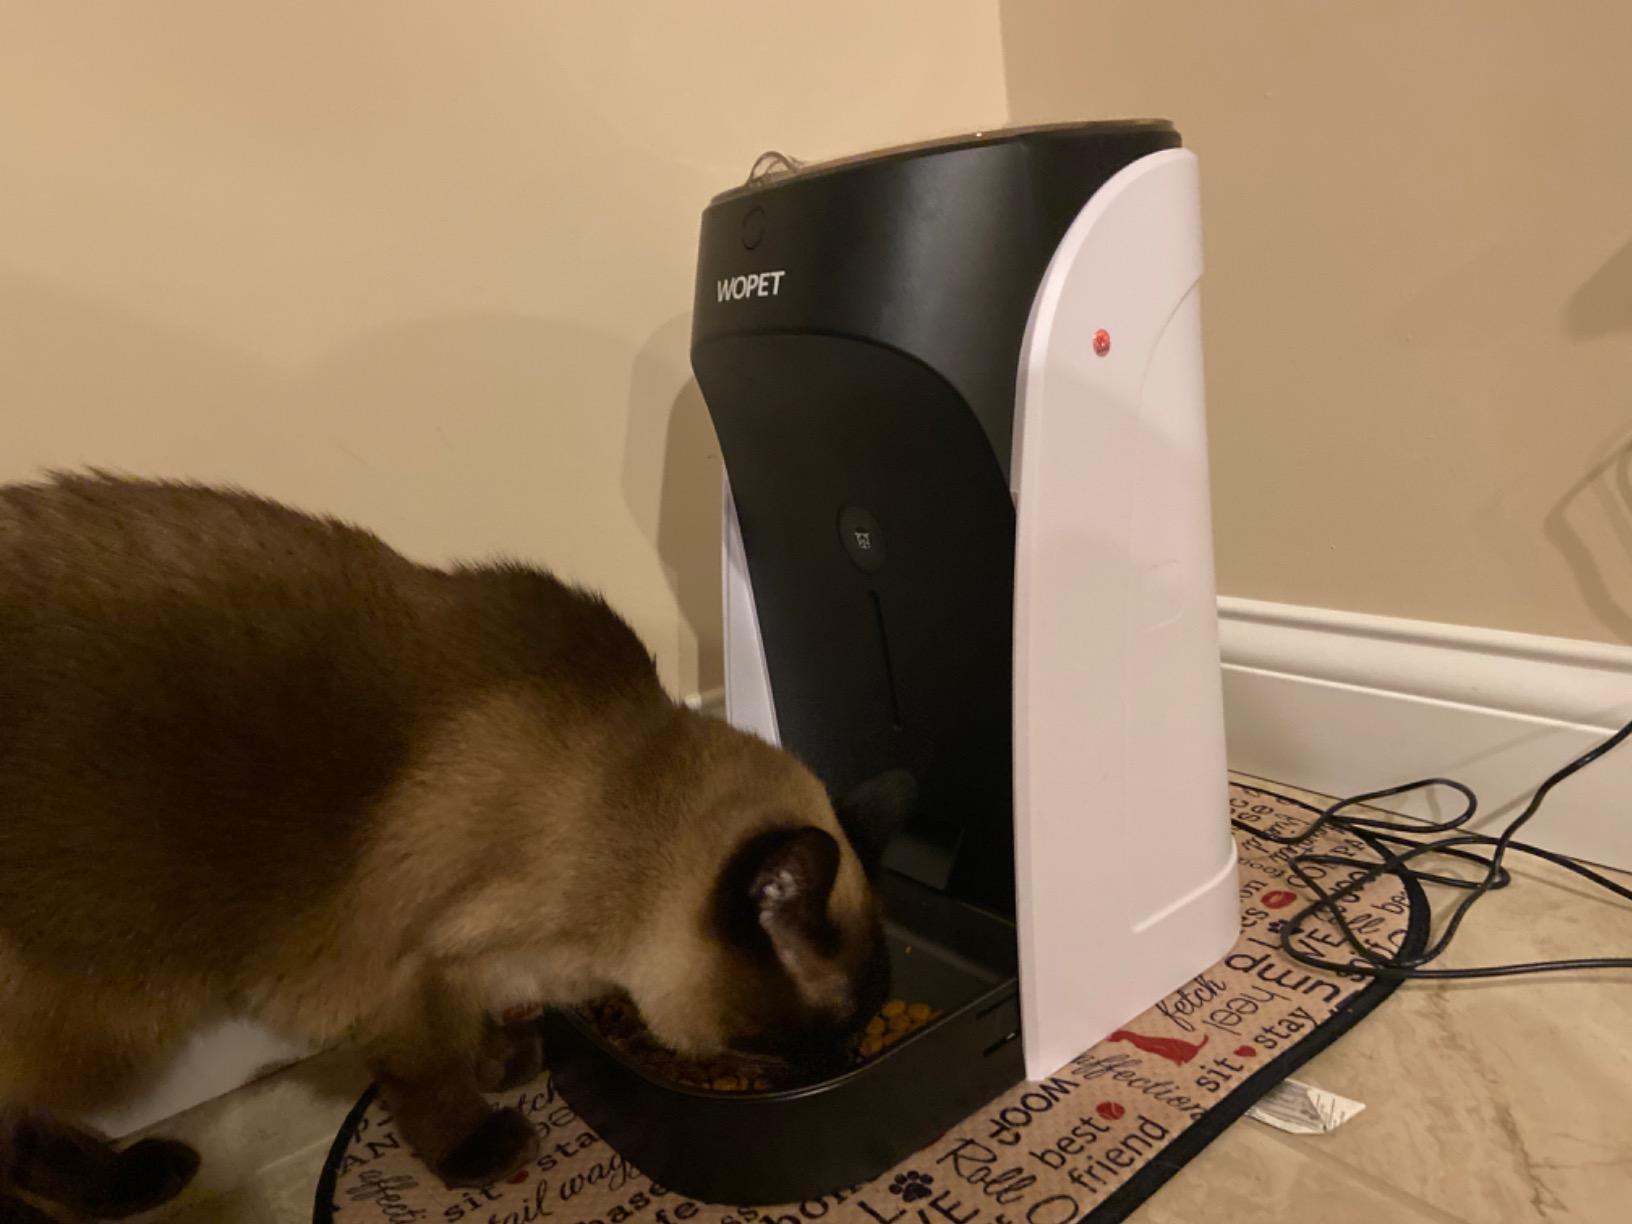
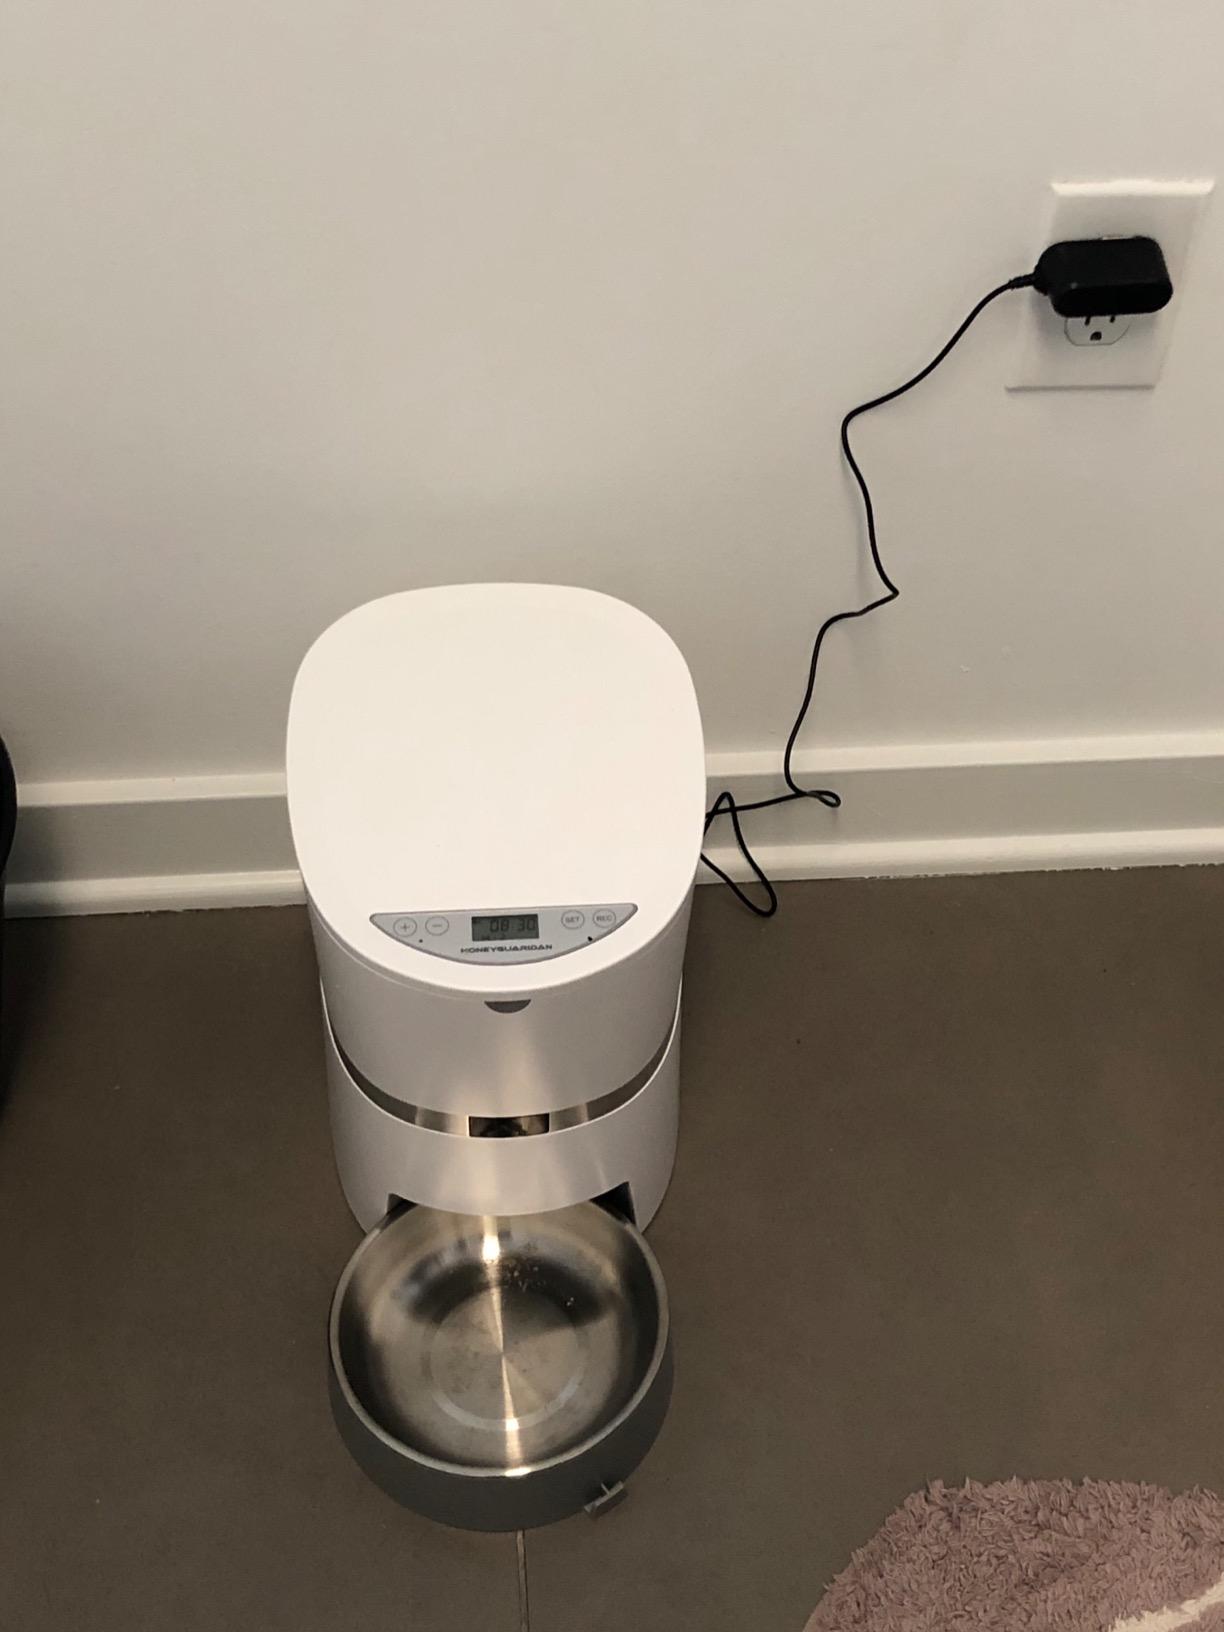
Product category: items_feeder
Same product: no